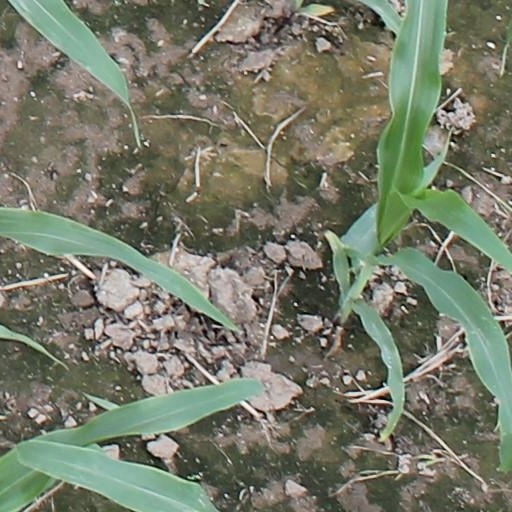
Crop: maize; corn